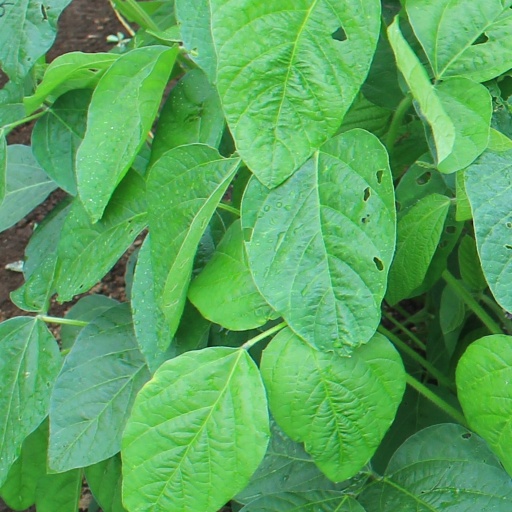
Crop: soybean